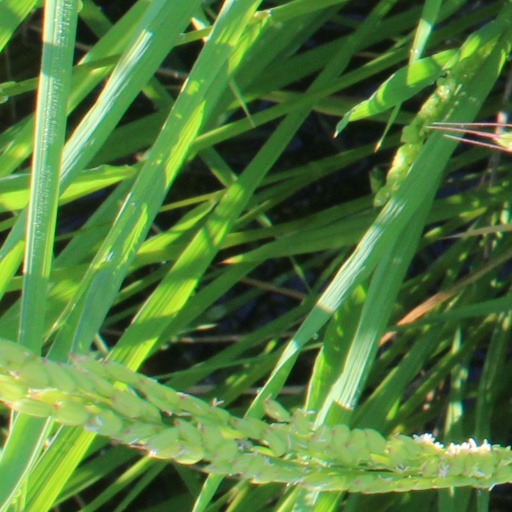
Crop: rice